Jordan River Utah Temple

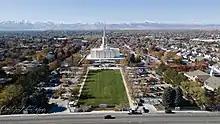
Jordan River Utah Temple

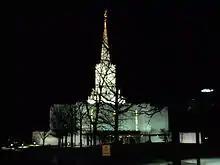
Jordan River Temple at night.

Marion G. Romney, a member of the church's First Presidency, dedicated the temple in fifteen sessions held during November 16–20, 1981. More than 160,000 members attended the dedicatory services. Thirty of those in attendance at the dedication were elderly members who had been at the dedication of the first temple in the Salt Lake Valley, the Salt Lake Temple. Most had been very young at the time but still remembered the event. The temple serves Latter-day Saints in Southern Salt Lake County, Utah. Geographically, it is the smallest Latter-day Saint temple district in the world, but the temple is one of the church's busiest.